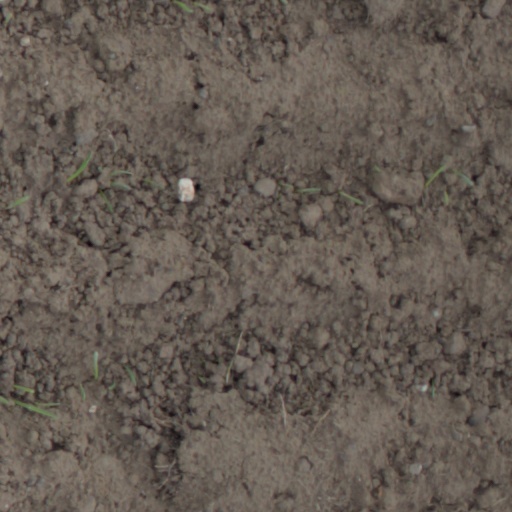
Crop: wheat